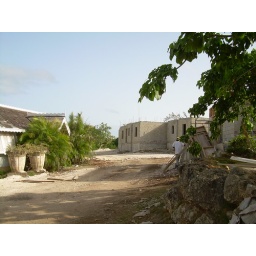
Existing house to the left; Type 7 to the right - first floor planks in place